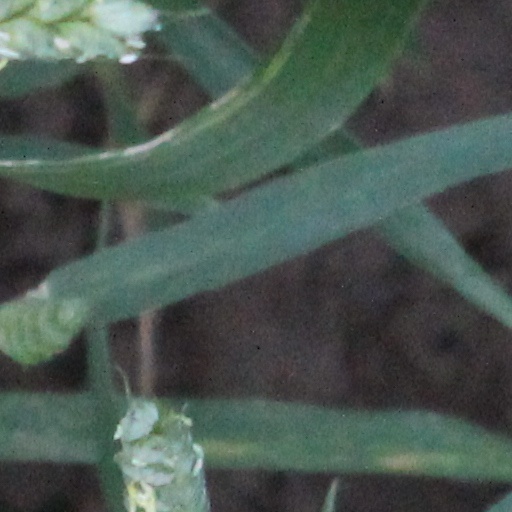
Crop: wheat